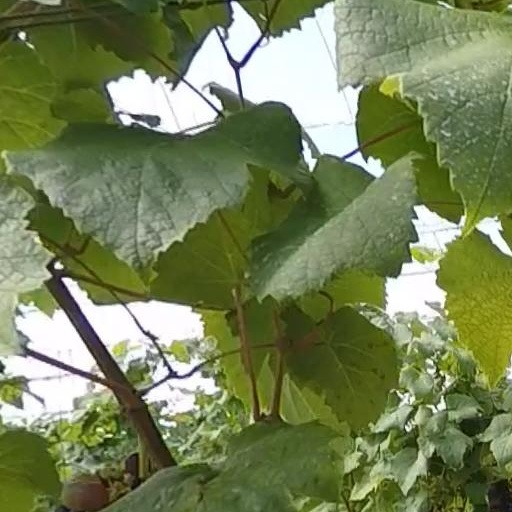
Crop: grape